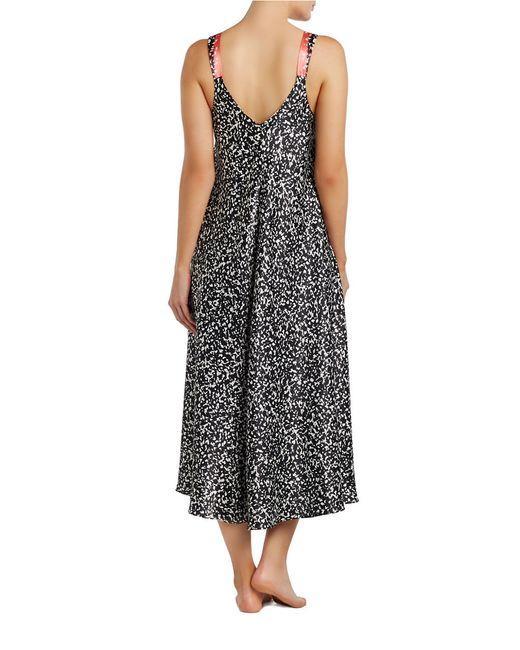
Ärmelloses Sommerkleid mit Blumenmuster für Damen